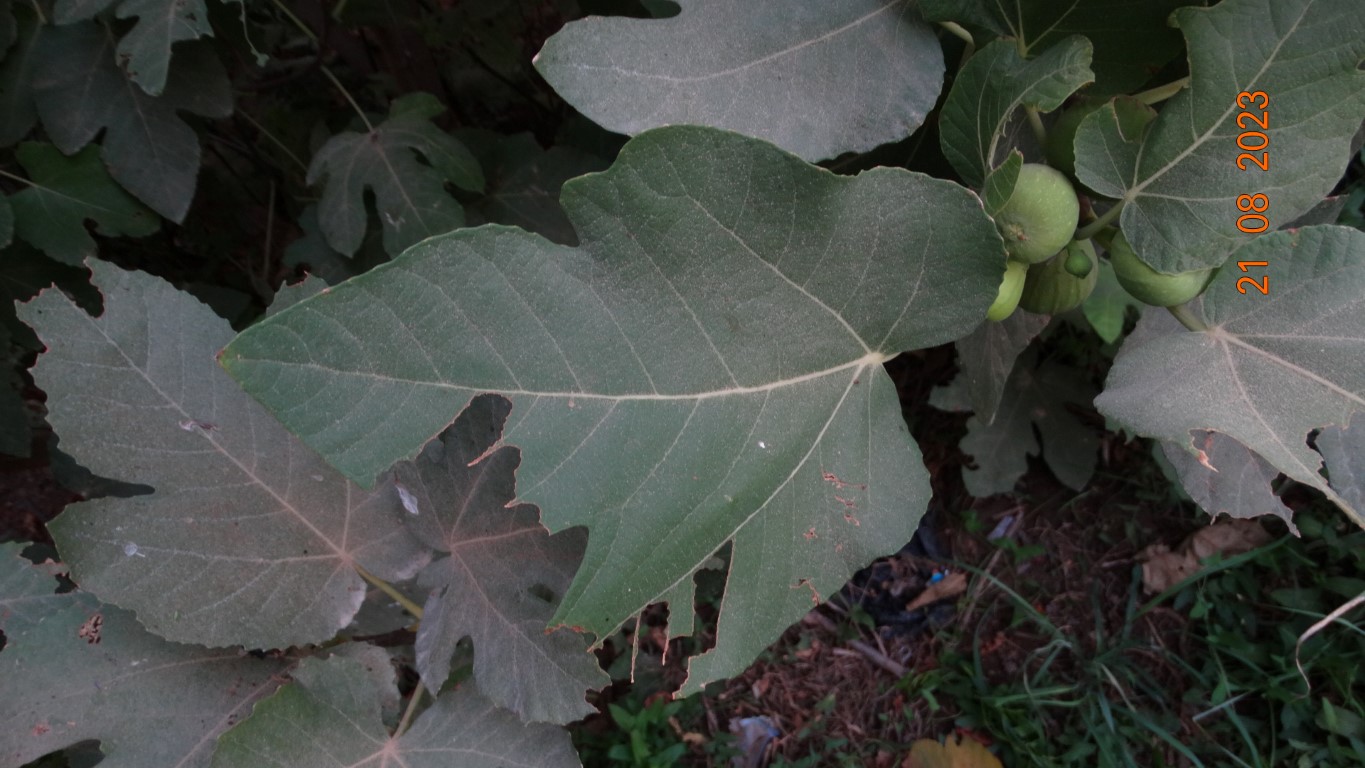
Label: infected